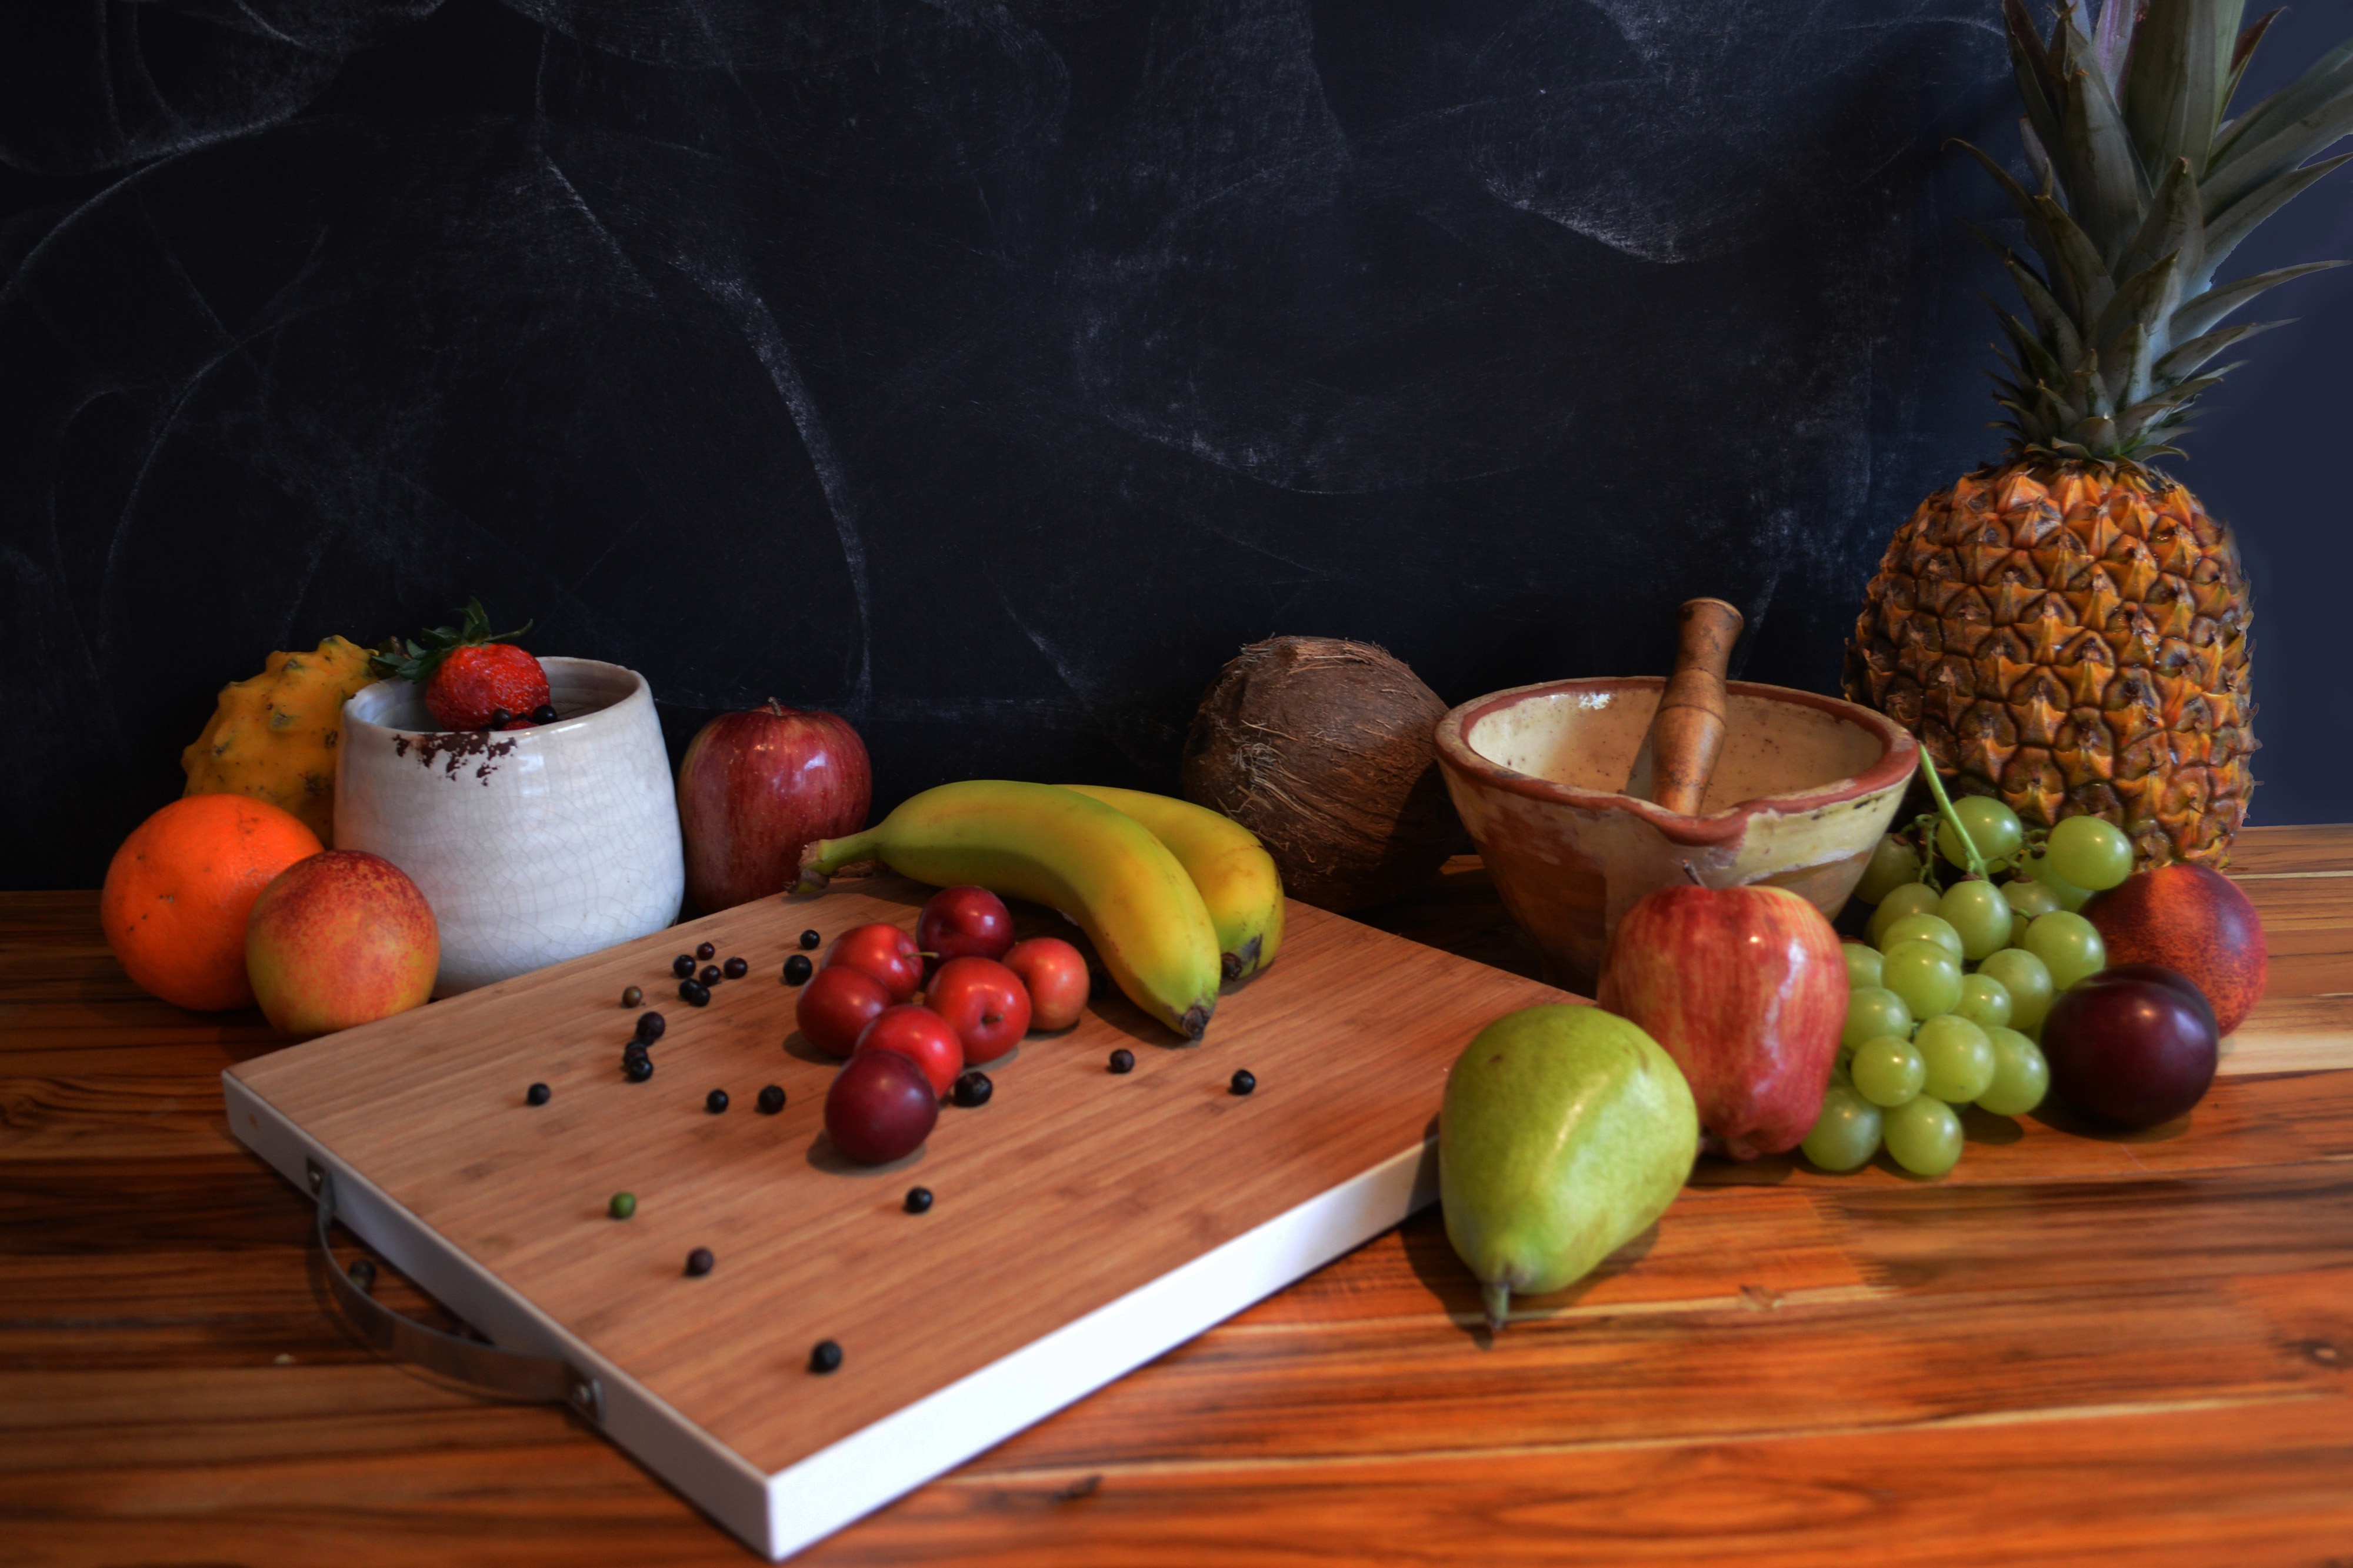
natural foods, still life photography, food, fruit, still life, vegetable, local food, Food group, vegan nutrition, whole food, accessory fruit, vegetarian food, superfood, plant, wood, produce, photography, grape, table, painting, banana, hardwood, apple, cuisine